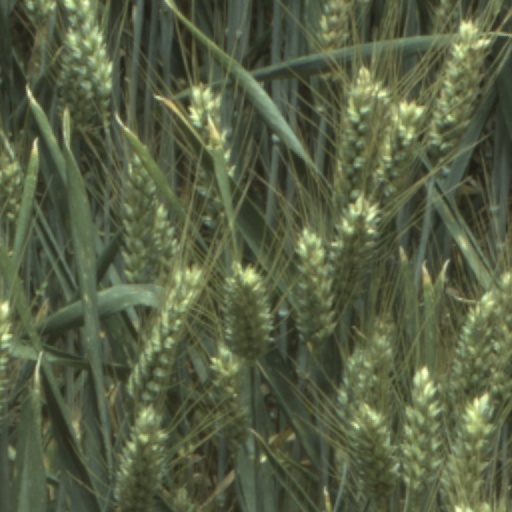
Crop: wheat